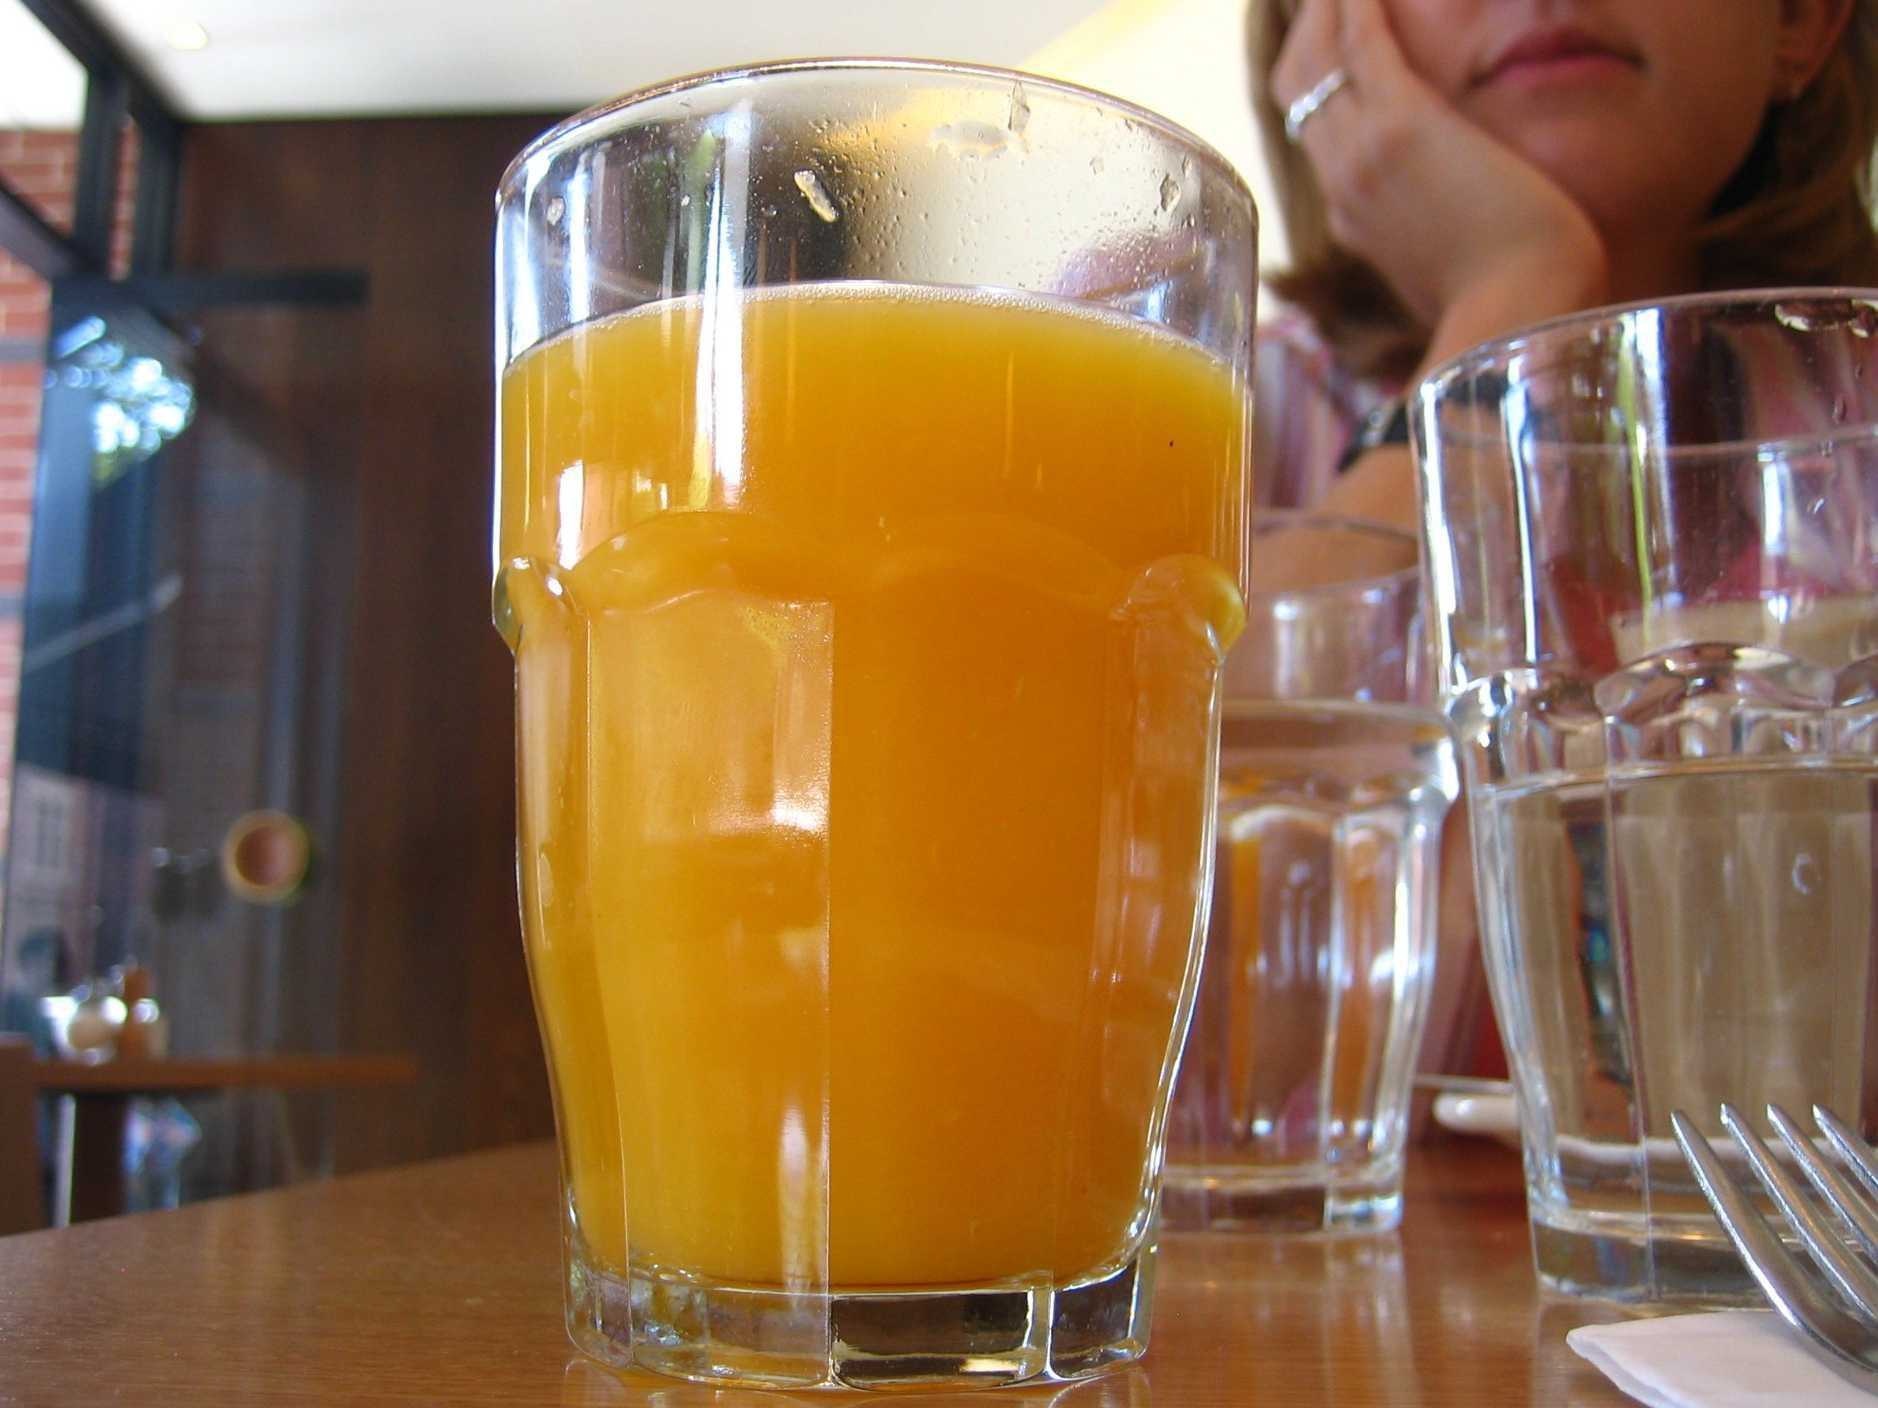
Label: Orange